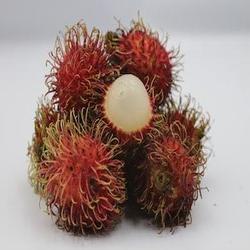
Label: Rambutan